J. Carlton Loser

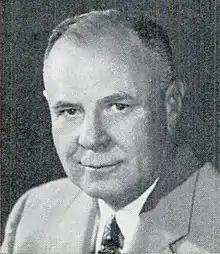
From 1957's "Pocket Congressional Directory of the Eighty-Fifth Congress"

Joseph Carlton Loser (October 1, 1892 – July 31, 1984) was an American politician and a United States representative from Tennessee.